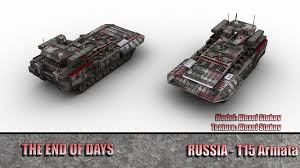
Label: BMP